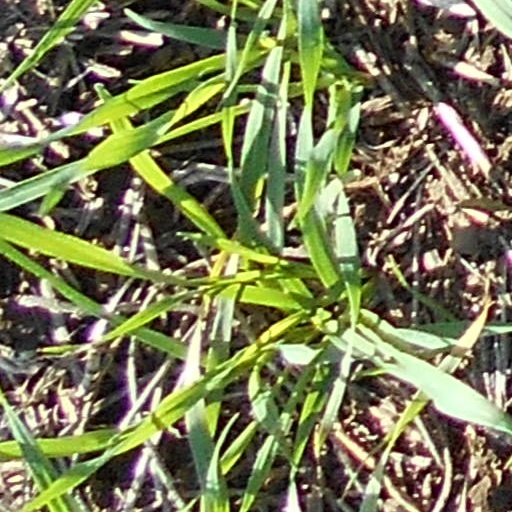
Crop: wheat